Electronic wind instrument

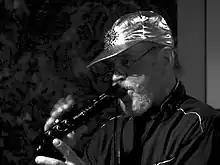
Marshall Allen, playing a Steiner EVI

The EWI was invented by Nyle Steiner, his second electronic wind instrument design. Steiner originally brought to market a brass style fingering analogue wind synthesizer instrument known as the EVI in the 1970s. Steiner then went on to develop the EWI which had a unique fingering system closer to the woodwind style. These instrument designs first working models appeared in the 1970s, with the EWI appearing commercially during the early 1980s.